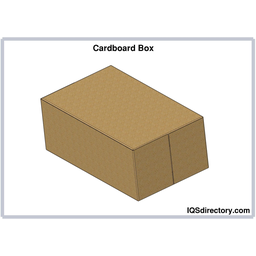
Label: cardboard